Anton Khazov

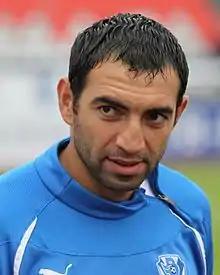
Khazov with Volga in 2011

Anton Gennadyevich Khazov (born 28 April 1979) is a Russian football coach and a former player. He is an assistant football coach of FC Pari Nizhny Novgorod.